Skew lines

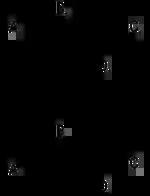
Rectangular parallelepiped. The line through segment AD and the line through segment BB are skew lines because they are not in the same plane.

In three-dimensional geometry, skew lines are two lines that do not intersect and are not parallel. A simple example of a pair of skew lines is the pair of lines through opposite edges of a regular tetrahedron. Two lines that both lie in the same plane must either cross each other or be parallel, so skew lines can exist only in three or more dimensions. Two lines are skew if and only if they are not coplanar.